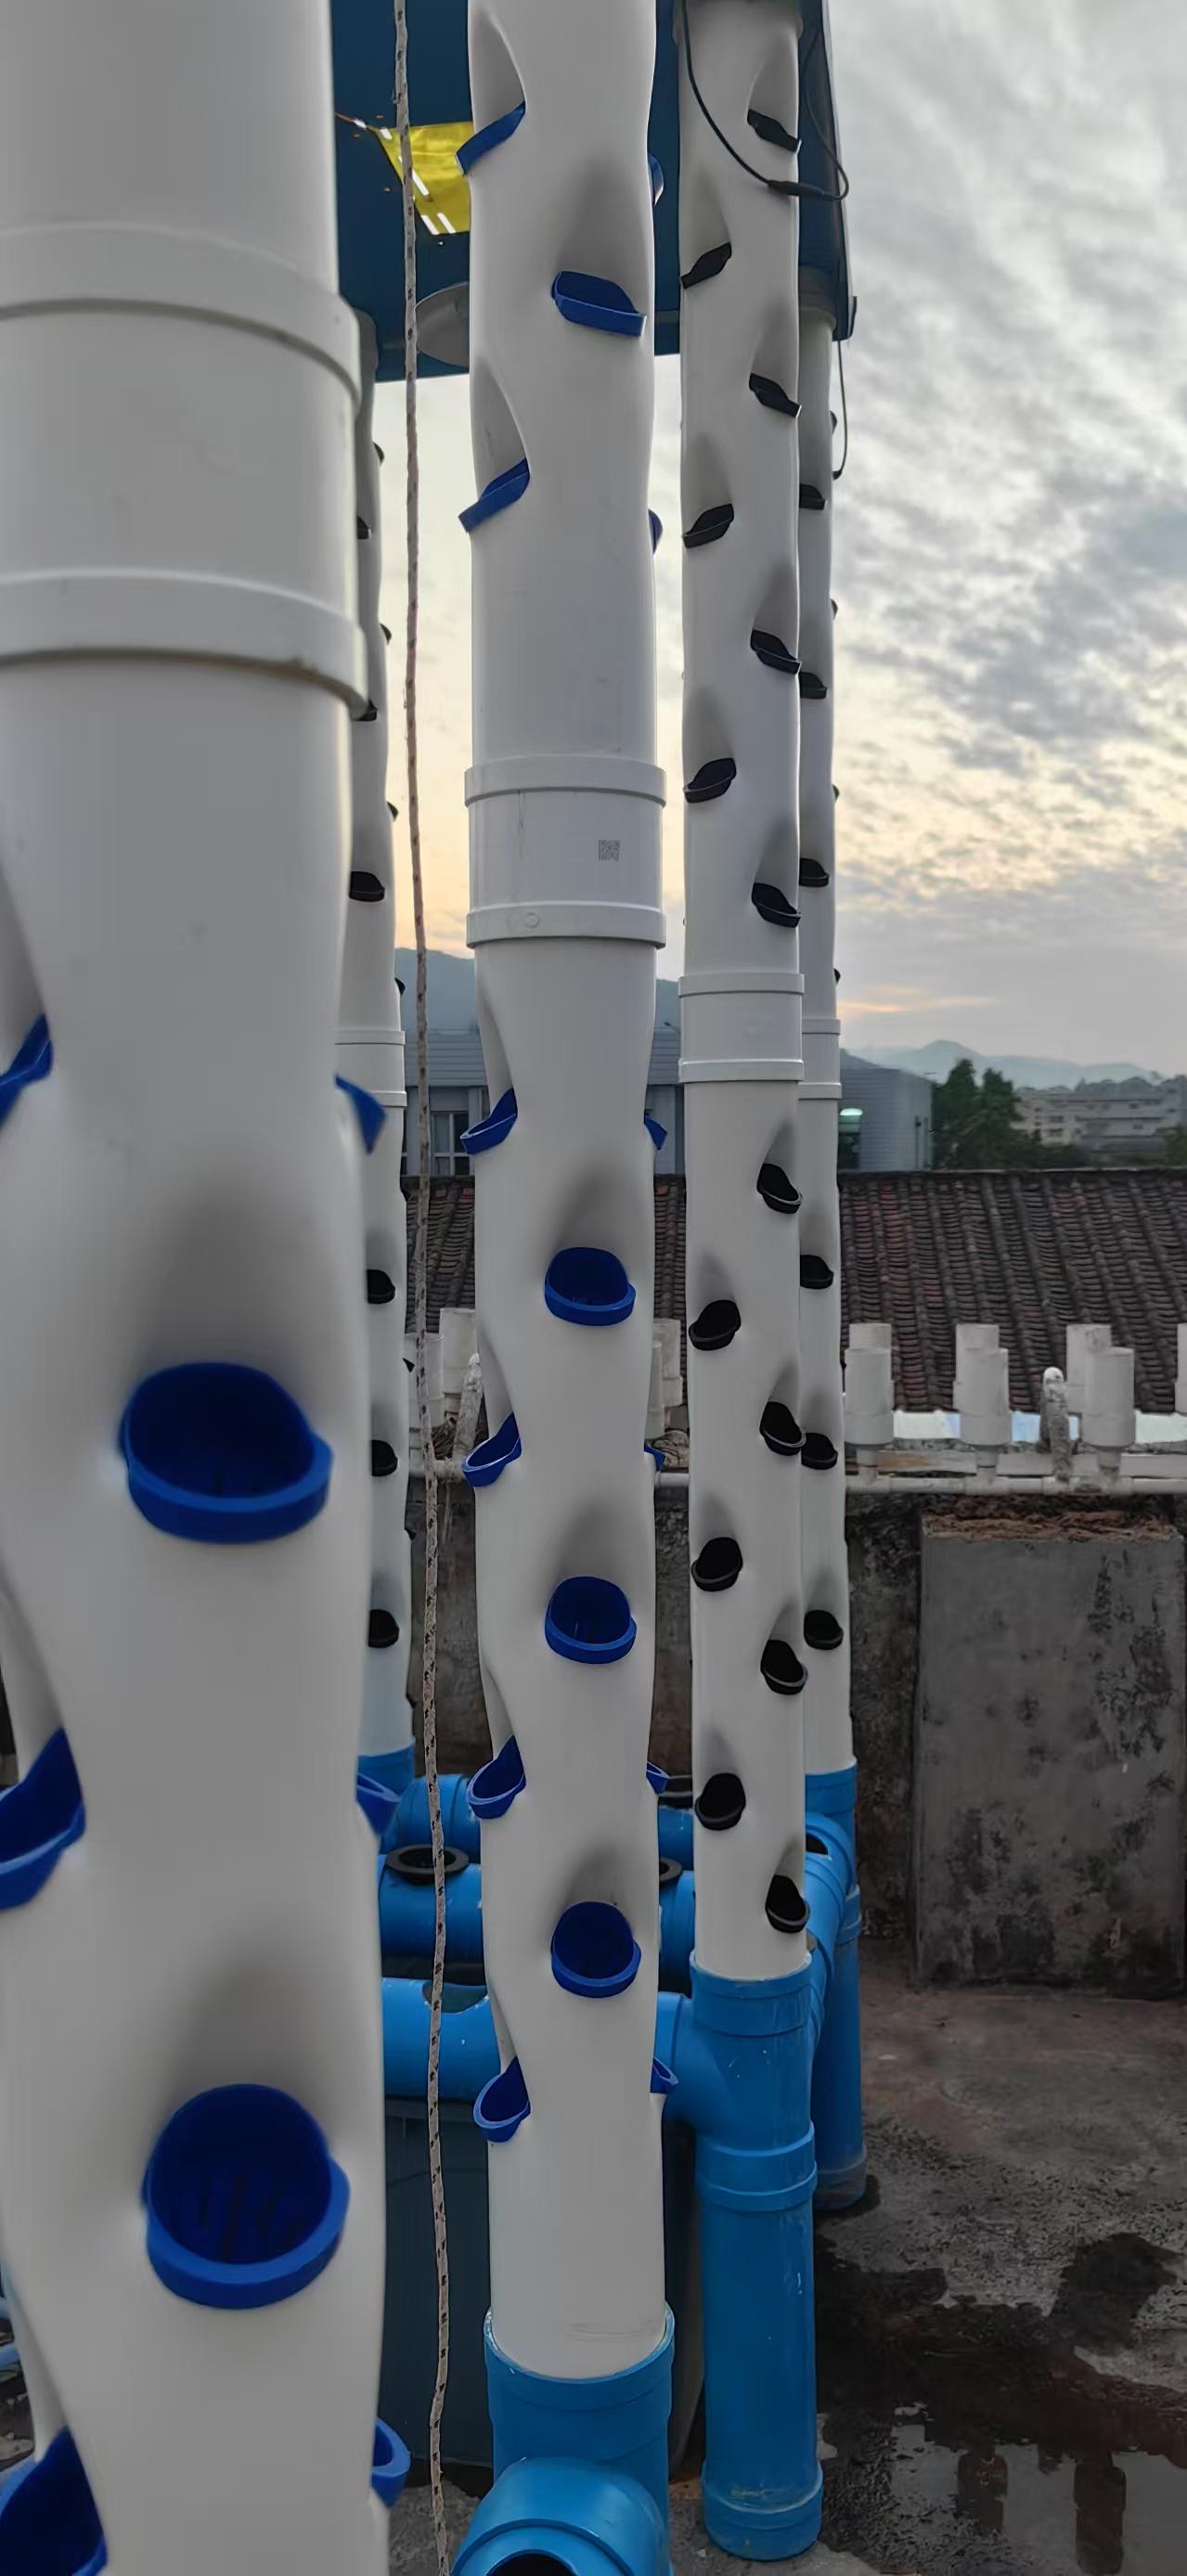
Mabomba maalum yanayoandaliwa kwa ajili ya kupandia mimea yakiwa yamesimamishwa vizuri yakiwa na matundu katika kila upande. huu ni mfano wa kilimo cha haidroponiki utakaowezesha mimea kustawi bila udongo kwa kutumia virutubisho vitakavyo yeyushwa kwenye maji.